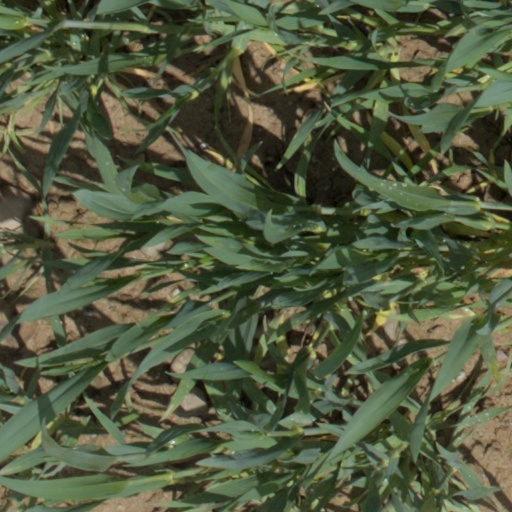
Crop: wheat